Downtown Seattle Transit Tunnel

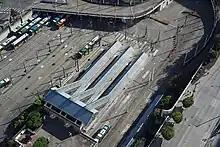
A parking lot filled with buses, seen from above. A station with several blue-roofed platforms can be seen towards the bottom, with lanes for buses and tracks for trains.

Construction on the bus tunnel project began with partial closures of 3rd Avenue in July 1986 for utility relocation, narrowing traffic to one lane in either direction and restricting traffic to buses and emergency vehicles during rush hour. To prepare for extended periods of service disruption on 3rd Avenue, Metro Transit also moved its electric trolleybus routes onto 1st Avenue.